Opera Australia

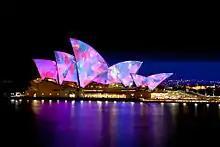
Sydney Opera House, 2010

In 2011, Terracini gave a controversial speech as part of the annual Peggy Glanville-Hicks Address, in which he announced that Opera Australia had to change in order to survive. "Opera companies and orchestras of significance world wide are closing at an alarming rate ... We can blithely ignore the fact ... or we can change ... brave programming is having the courage to programme what critics will criticise you for, but will make a genuine connection to a real audience."